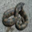
Label: snake